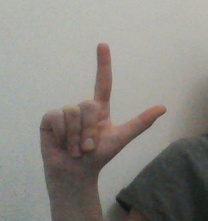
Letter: laam